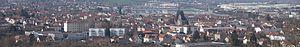
Le quartier sud de Vesoul et Navenne